Collin Sexton

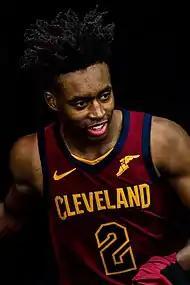
Sexton in 2018

On January 20, 2021, Sexton set a new career high of 42 points in a 147–135 double overtime win against the Brooklyn Nets. During the 2020–21 campaign, Sexton led the Cavaliers in scoring for a second straight year with a career-high 24.3 points per game, and also set a career high with 4.4 assists per game.